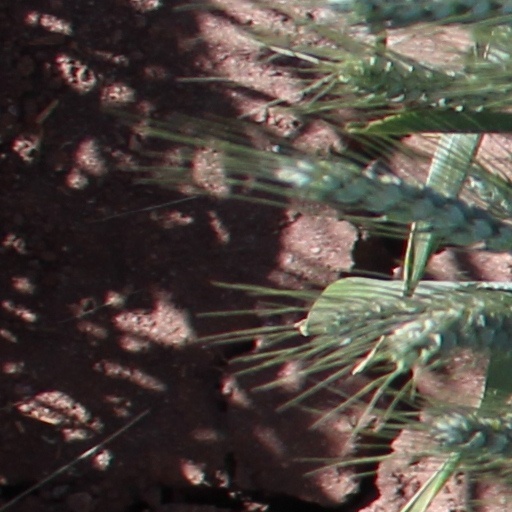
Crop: wheat